Sudoměřice

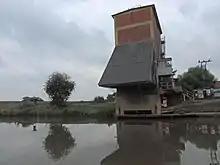
Sudoměřice coal tipper

A technical monument is the Sudoměřice coal tipper. The tipper was used to transfer lignite to ships on the Baťa Canal, which was brought by rail from a nearby mine. It dates from 1939. Today it serves as a lookout tower, and in its interior there is an exhibition about its function.